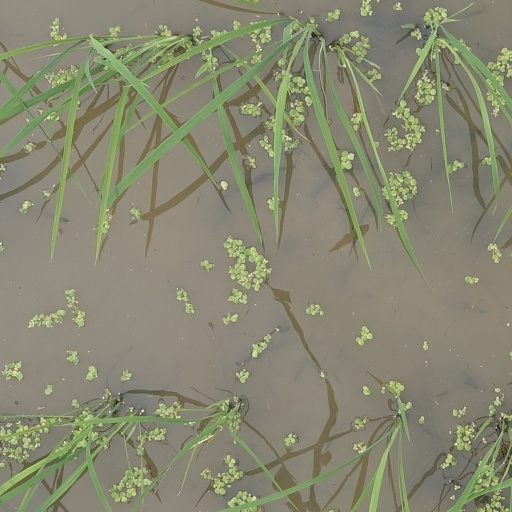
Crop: rice